Walter de Coventre

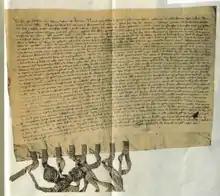
A document confirming the surrender of deeds by Naomhán Mac Eóghainn and his wife, which Walter oversaw

Walter had returned to Scotland by 30 June 1362, when his presence is attested at Partick near Glasgow. The document in which Walter is mentioned recorded that William Rae, Bishop of Glasgow, along with his cathedral chapter, agreed to put a dispute to arbitration.